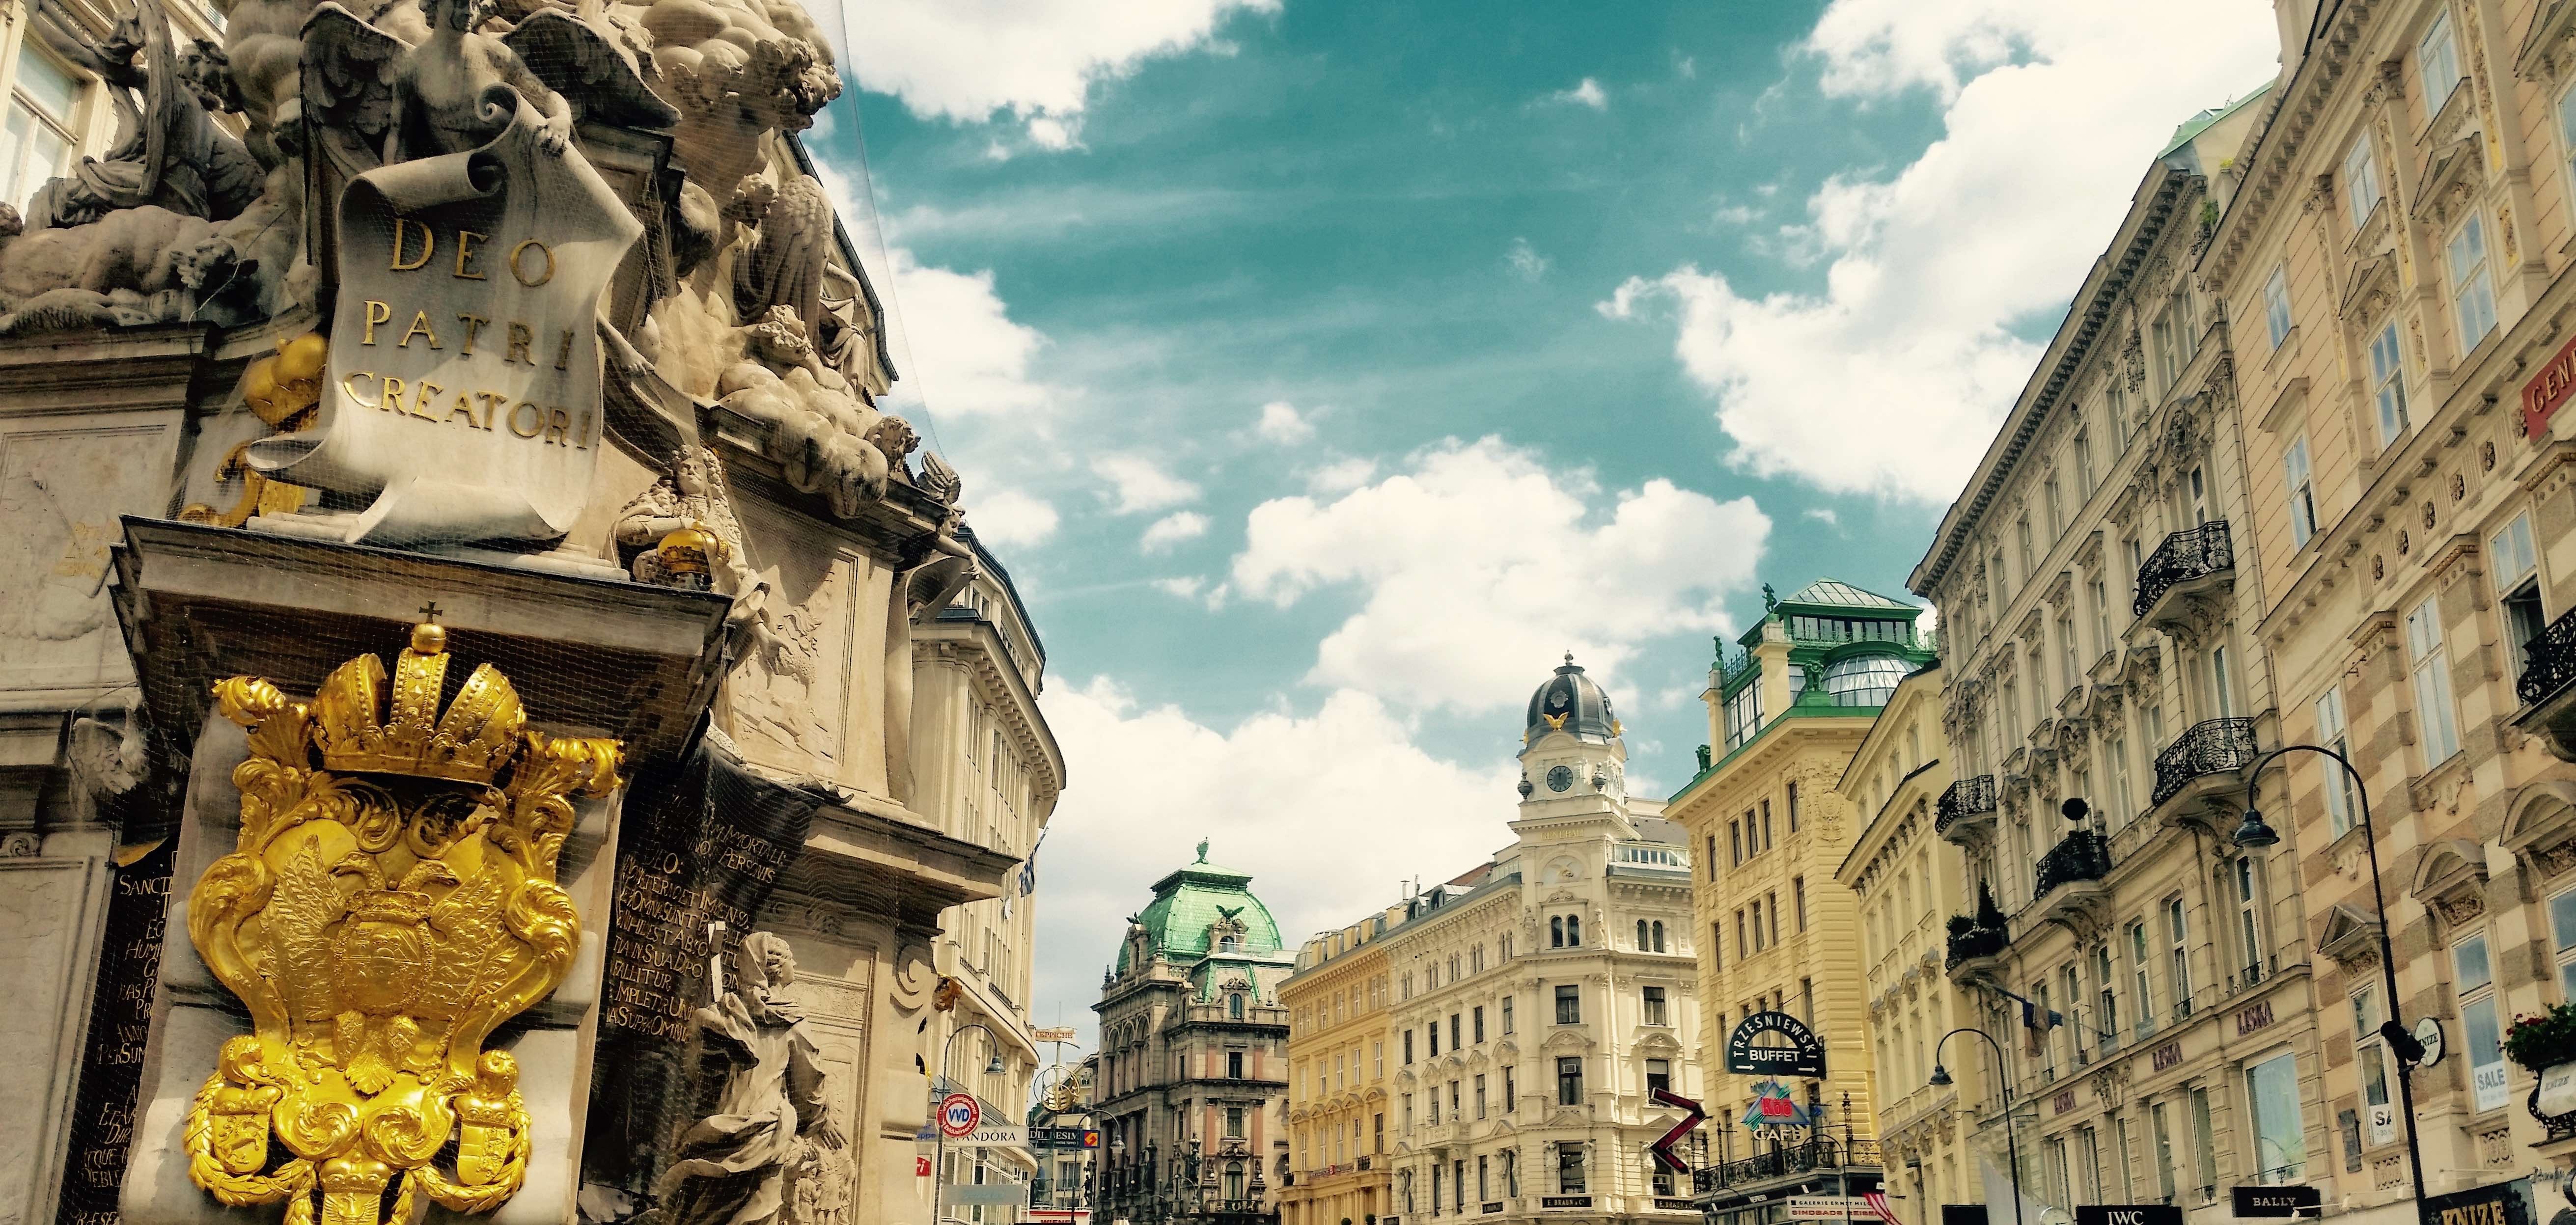
sky, street, town, building, cityscape, travel, landmark, facade, tourism, austria, classic, in the city, urban area, ancient history, human settlement